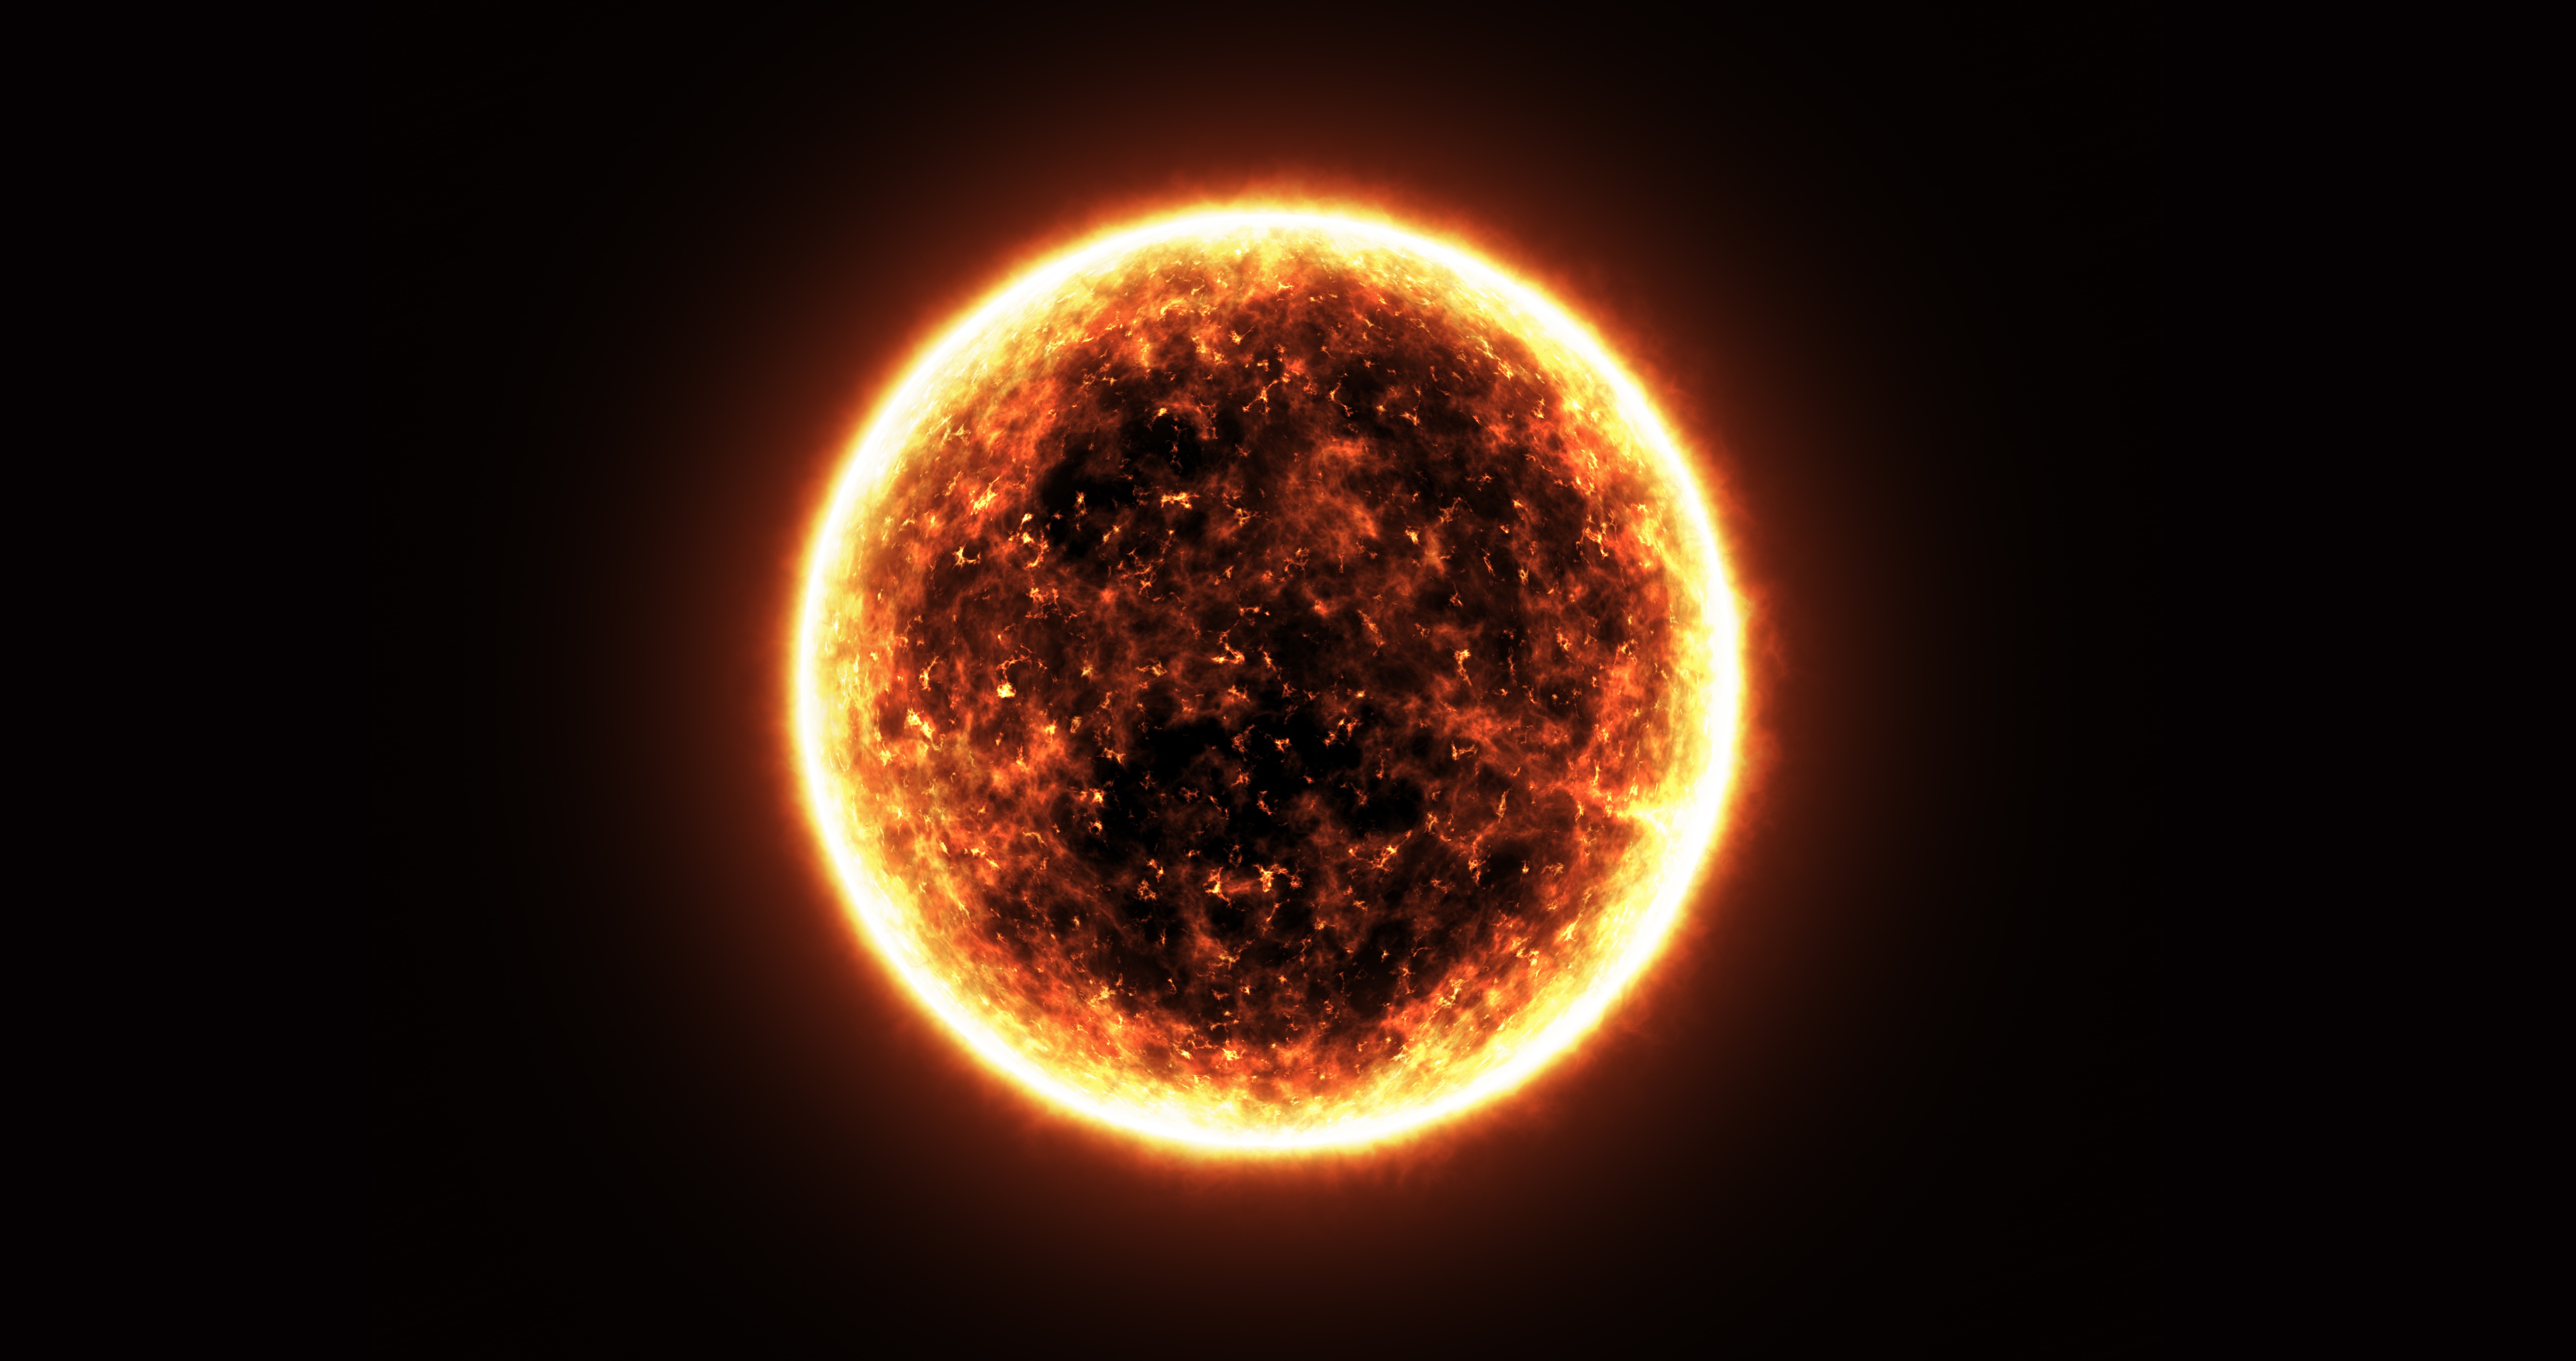
light, sun, star, atmosphere, space, circle, outer space, font, planet, astronomical object